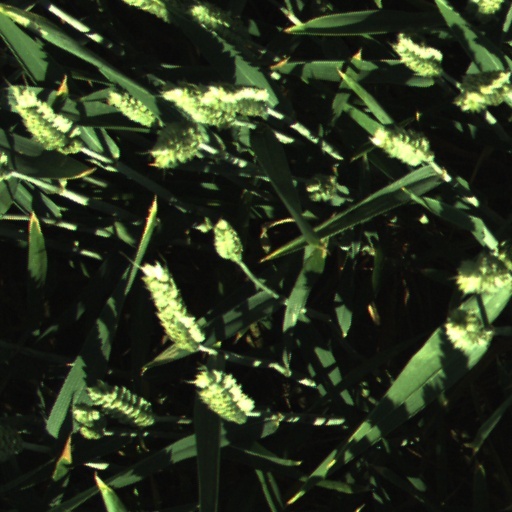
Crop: wheat